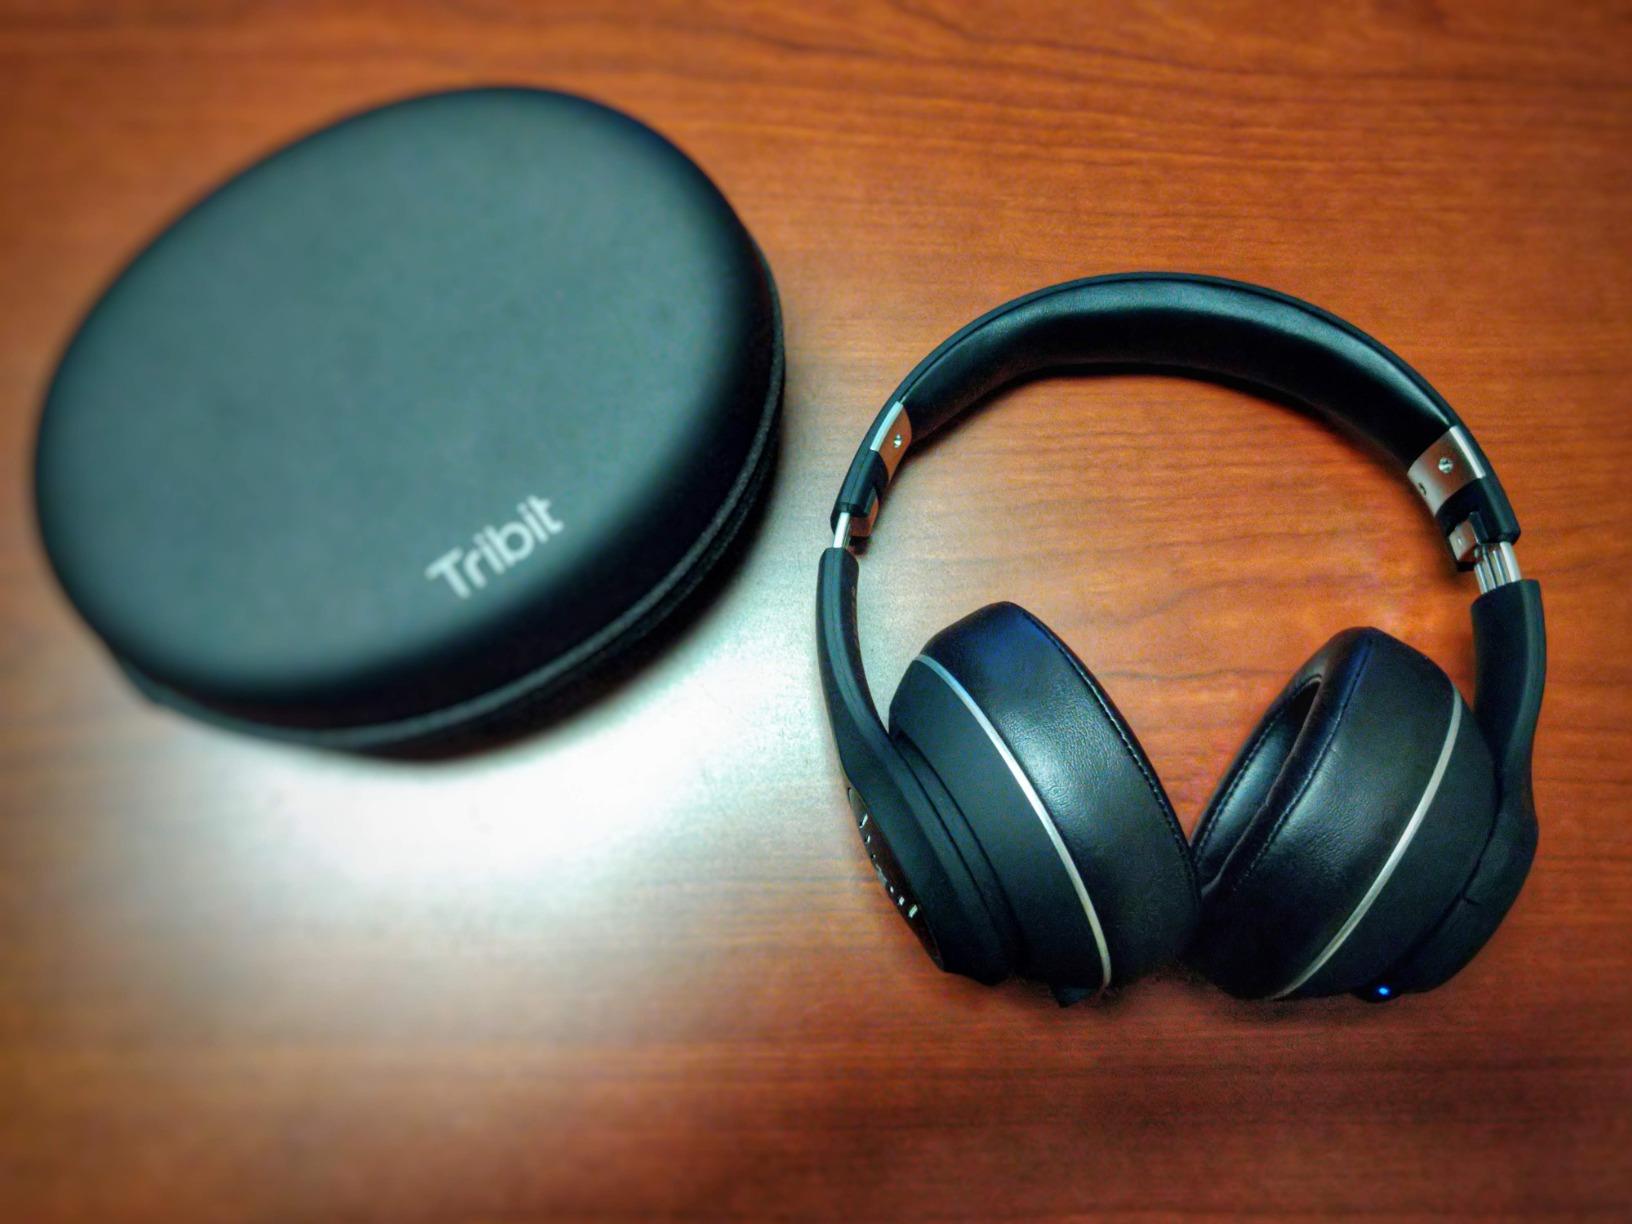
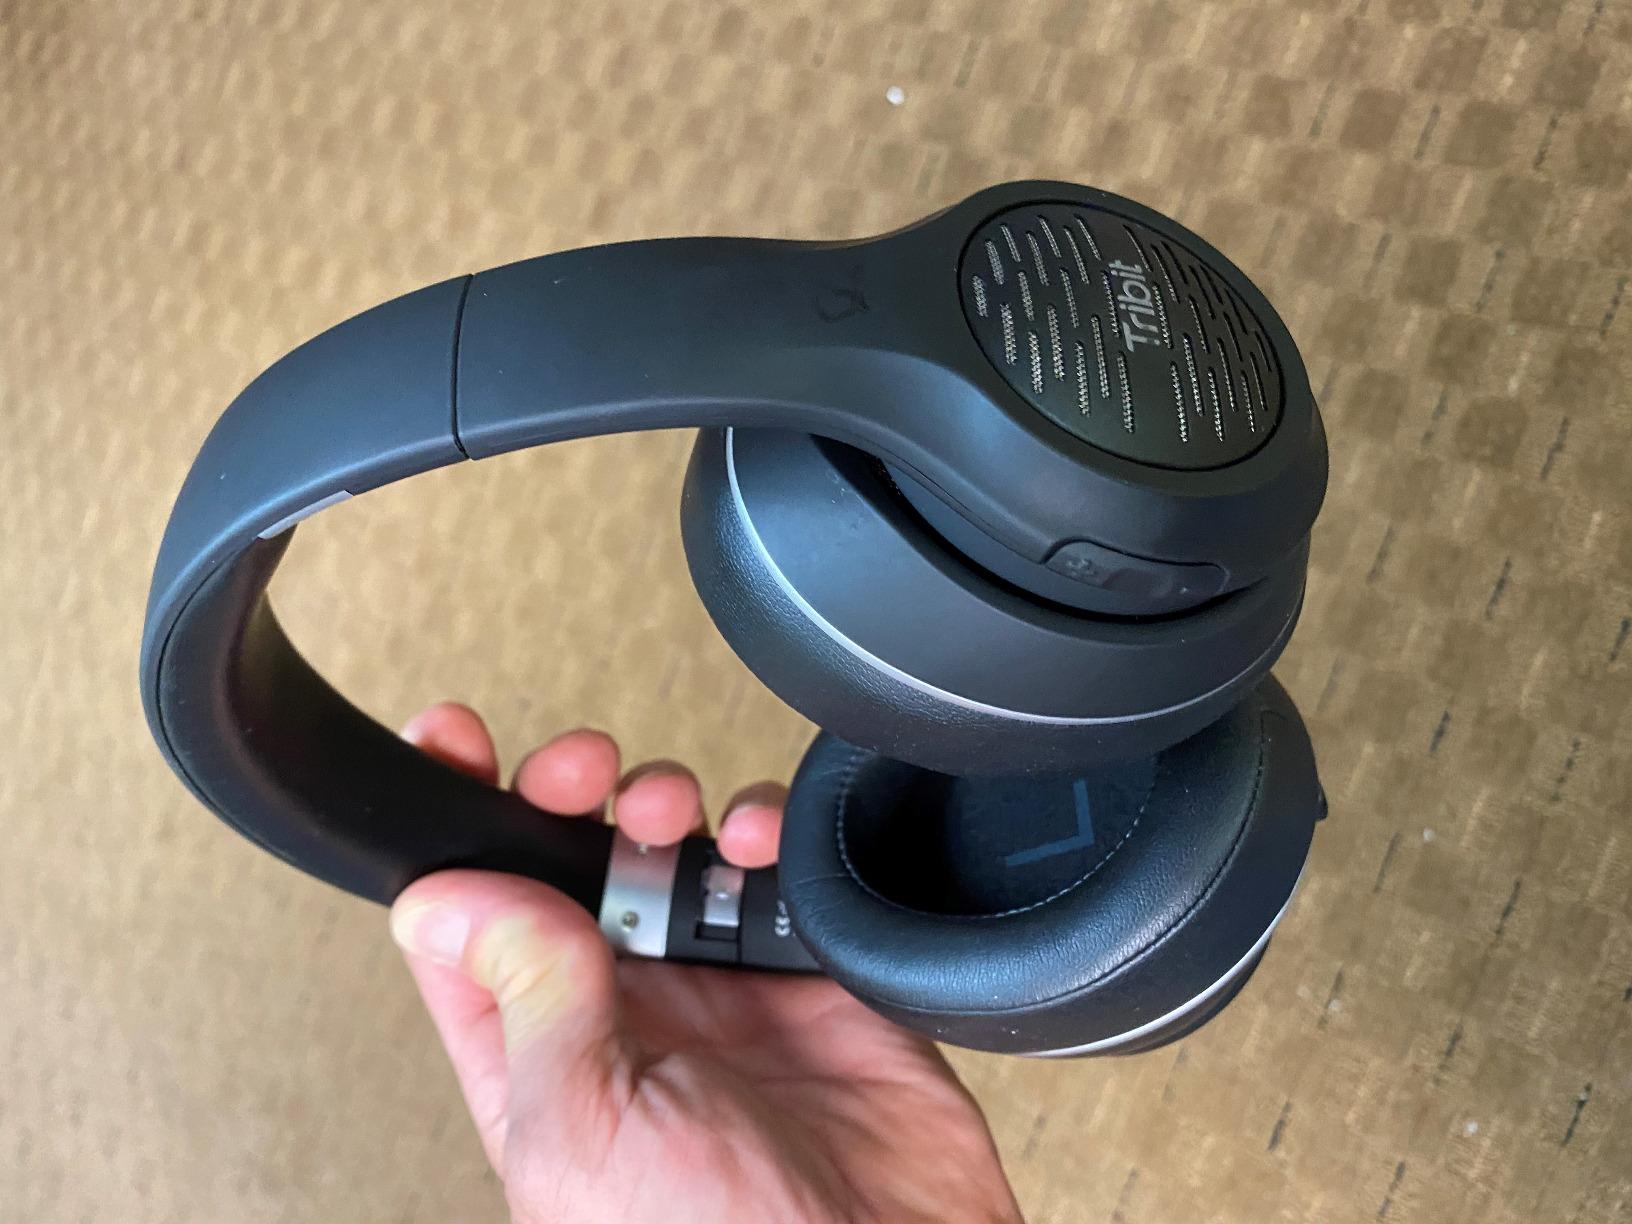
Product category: headphones
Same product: yes